Bamunka

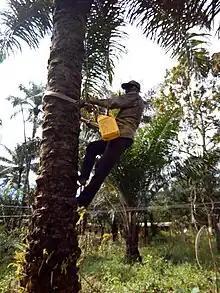
Palm Wine Tapping in Bamunka

Current administrative arrangements have resulted in the emergence of a peri-urban Centre (popularly known as Ndop or Bamunka Urban). The peri-urban Centre is located along the Bamenda-Nkambe stretch of the ring road and extends a little bit from the boundary with Bamali village situated beyond the Ndop Cooperative Union to beyond Saint Mary's Catholic Comprehensive High School which stretches into Babungo village.